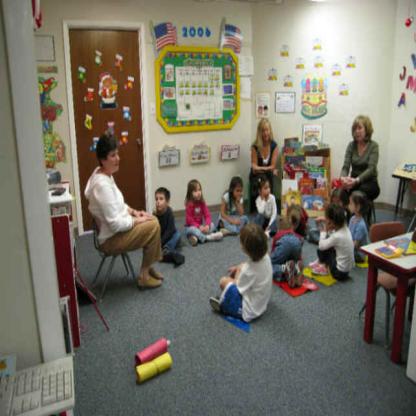
Scene: Indoor